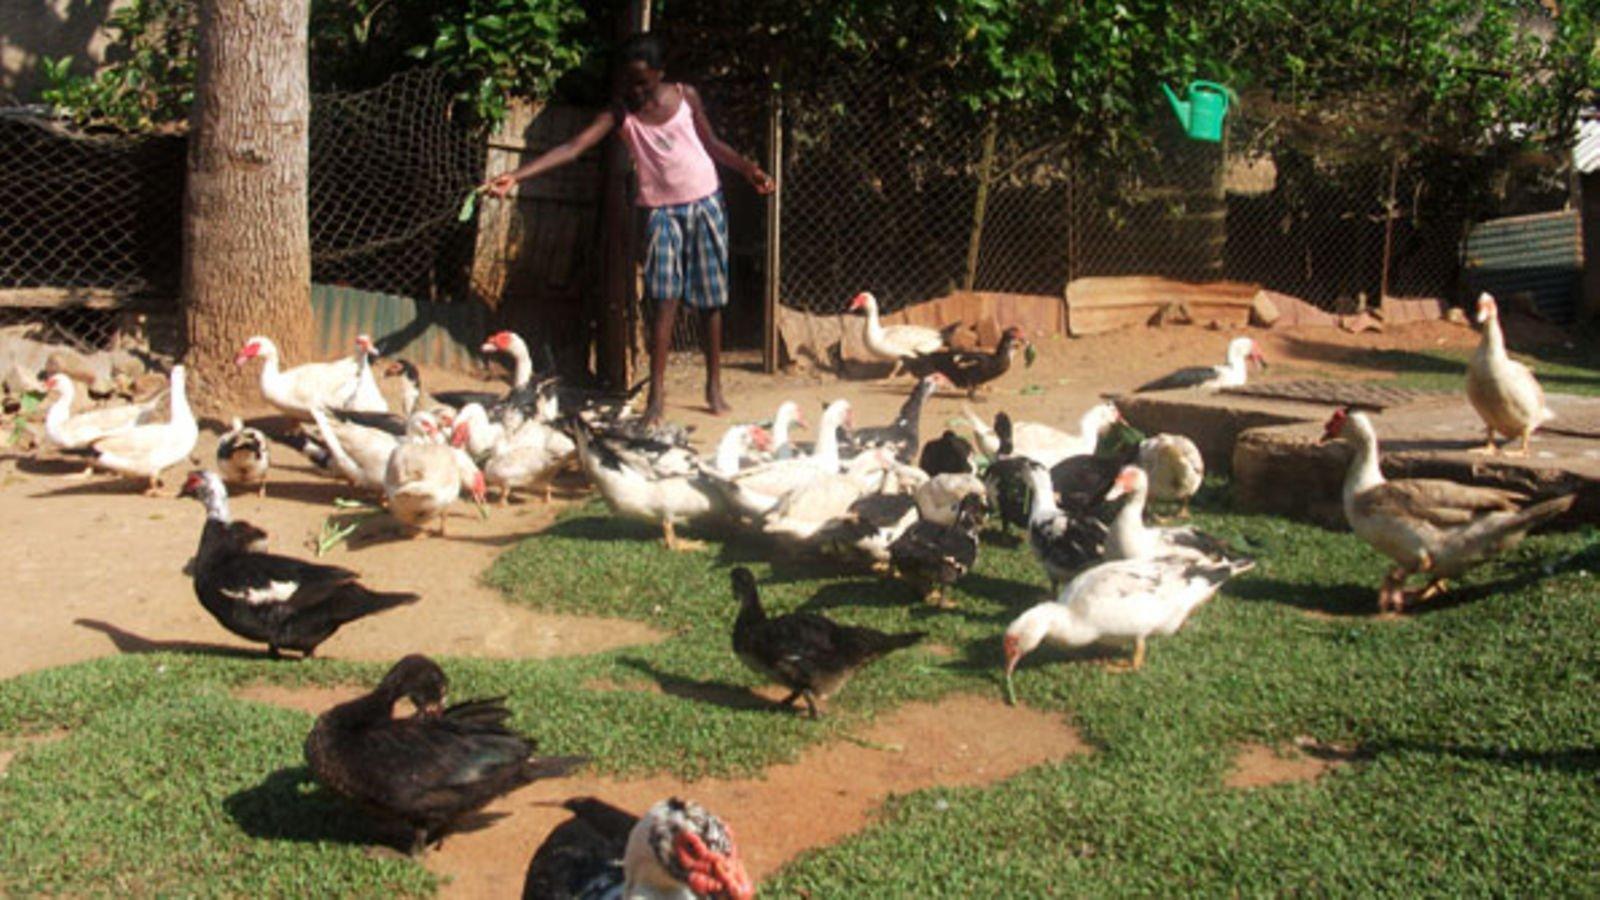
Mfugaji akiwa katika mazingira ya nyumbani akizingirwa na bata wa rangi nyeupe na nyeusi, akiwapatia chakula kwa kuwamwagia katika ardhi.